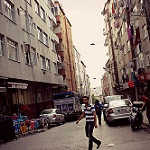
Label: street